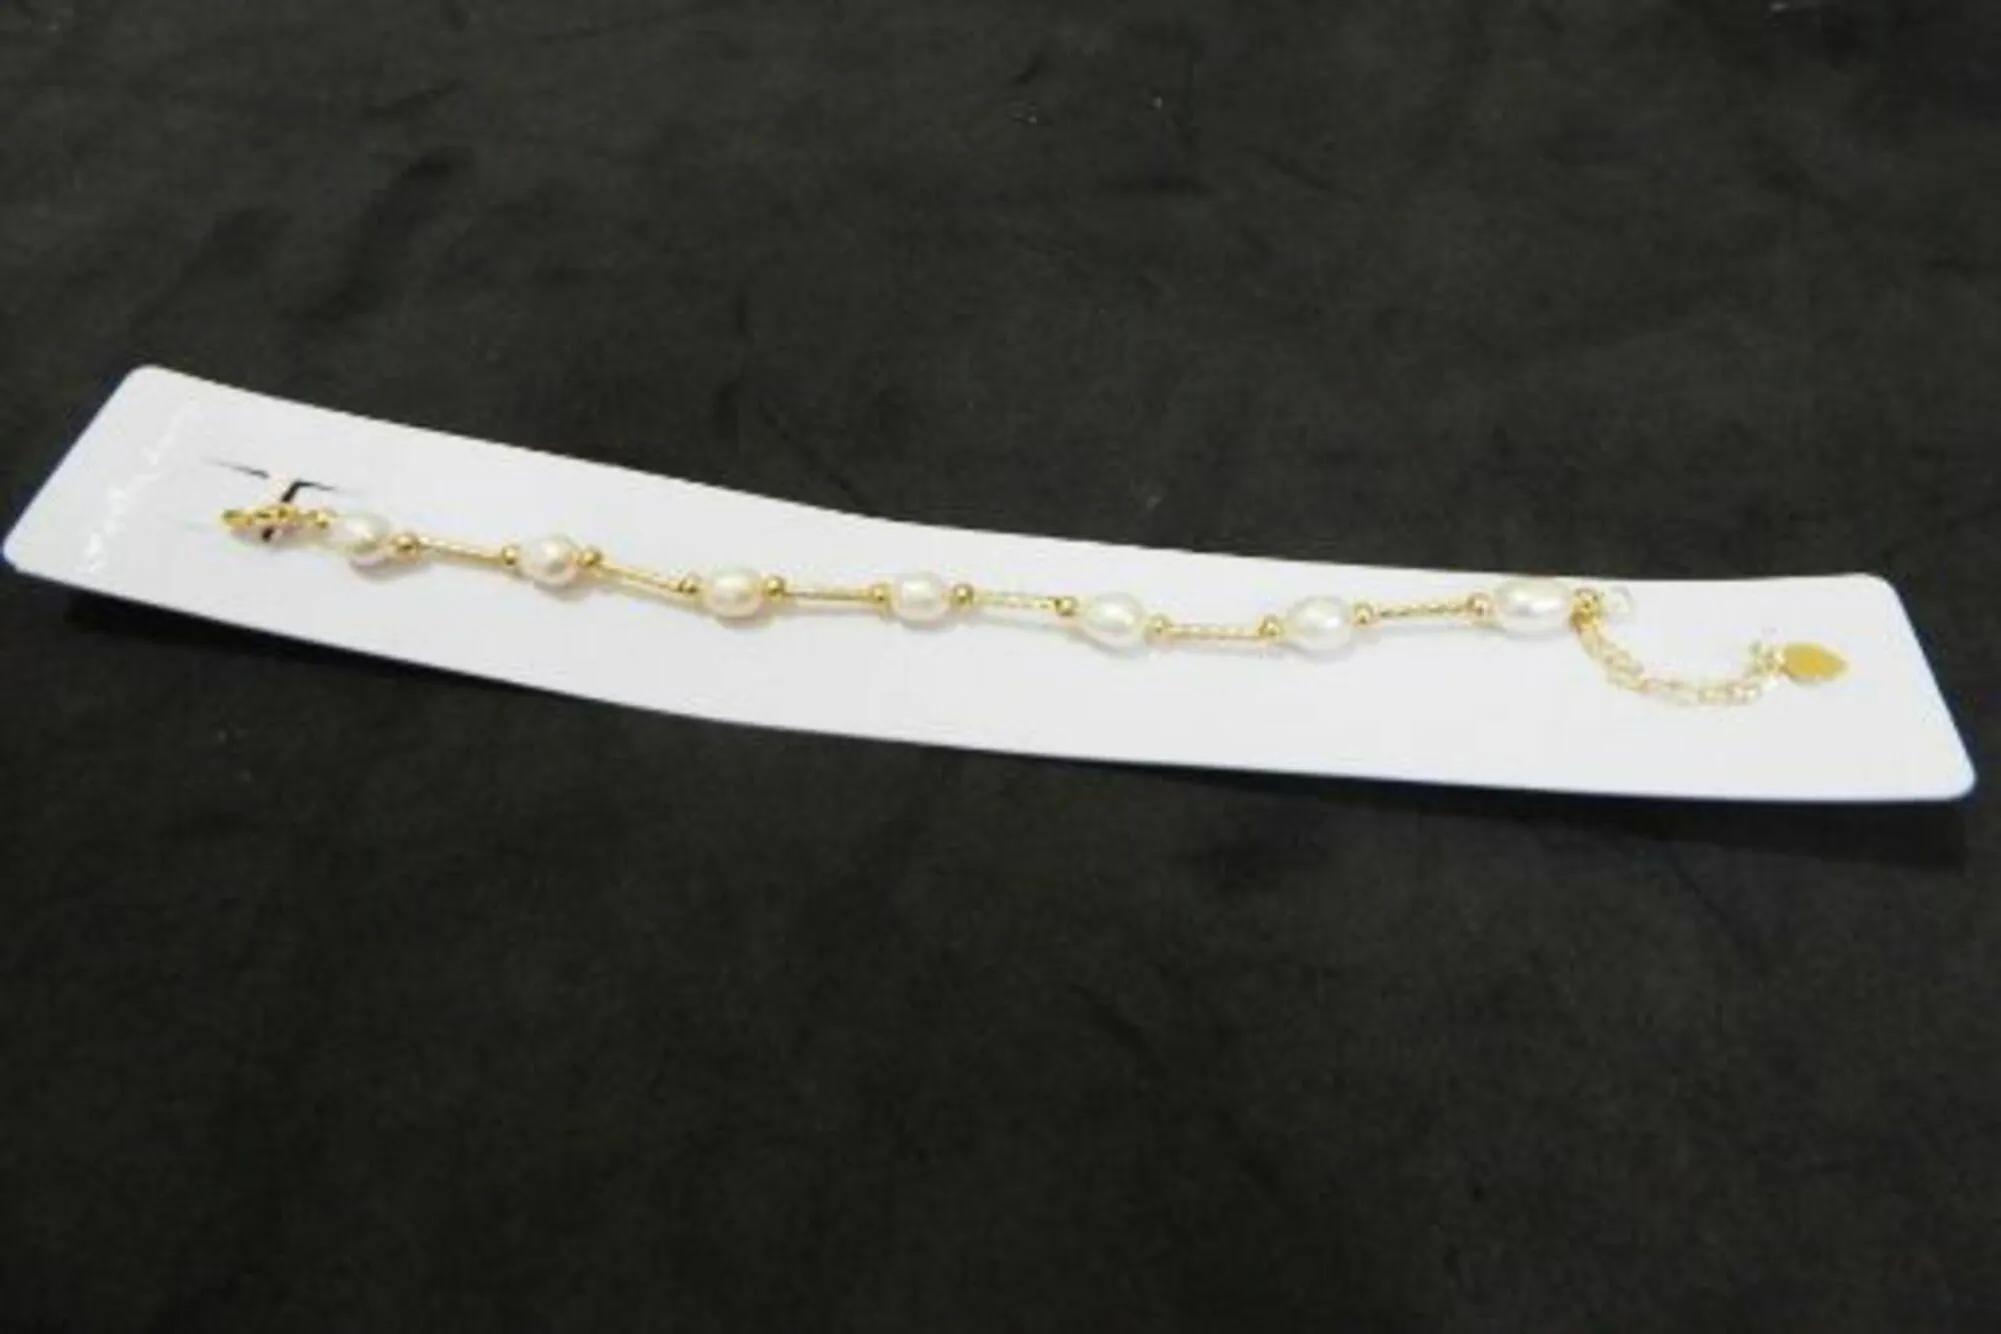
Jaya Vision Enterprises Oval Real pearl Bracelet
Type: Bracelets
Brand: JAYA VISION ENTERPRISES
Price: Rs. 450
Real Pearl Bracelet Oval shape real pearl with gold polish german silver chain Bracelet.